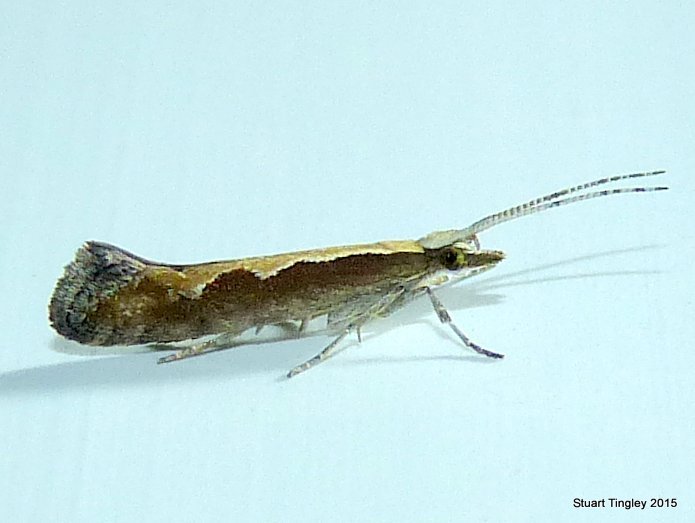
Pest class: diamondback_moth